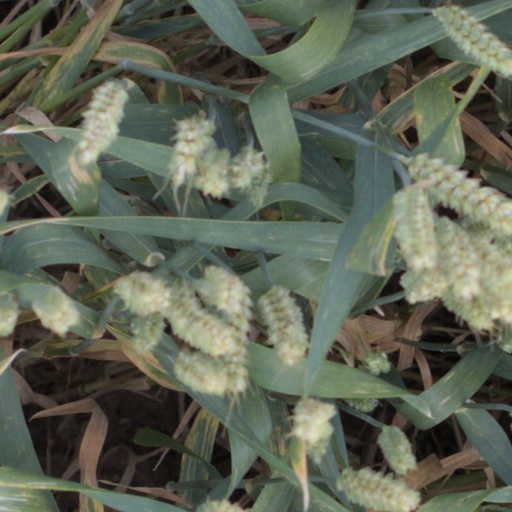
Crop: wheat